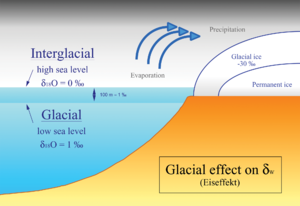
Sir Nicholas John Shackleton est un géologue et climatologue britannique, spécialiste du quaternaire.